Padbury Buildings, Perth

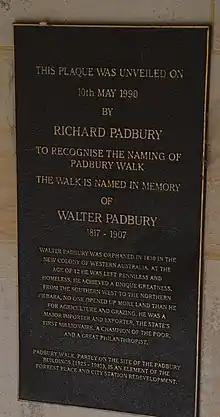
Plaque for Padbury Walk

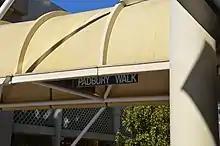
Sign for Padbury Walk

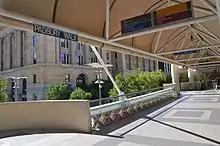
Context with Forrest Place

The Padbury Buildings was a building complex in Forrest Place in Perth, Western Australia. It was located the full length of Forrest Place between Wellington Street and Murray Street. They were constructed in 19241925.